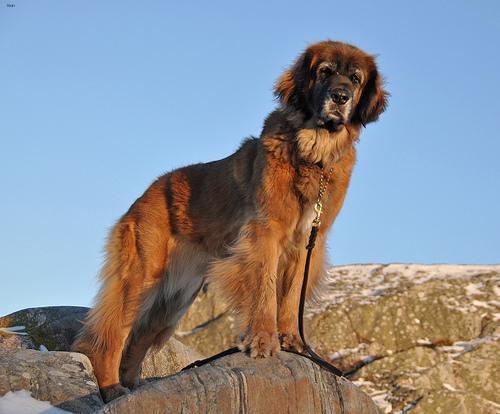
leonberger